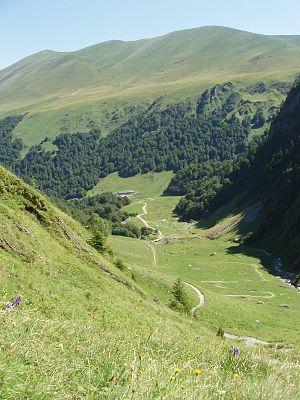
Vue du Haut de l'Hospice de France Haute Garonne
L’Hospice de France est un lieu-dit des Pyrénées françaises situé sur la commune de Bagnères-de-Luchon, en Haute-Garonne, dans la région Occitanie. C'est le lieu de départ de nombreuses randonnées.